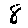
Label: 8